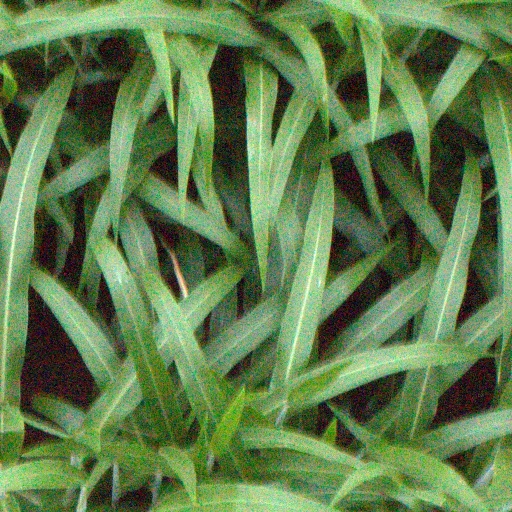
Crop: sorghum